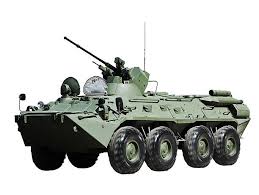
Label: BTR